Bhale Mastaru

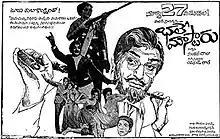
Theatrical release poster

Bhale Mastaru is a 1969 Indian Telugu-language comedy film, produced by C. S. Raju under the Vijayagiri Dhwaja Productions banner and directed by S. D. Lal. It stars N. T. Rama Rao, Anjali Devi and Kanchana, with music composed by T. V. Raju. The film is remake of the Hindi movie "Professor" (1962).